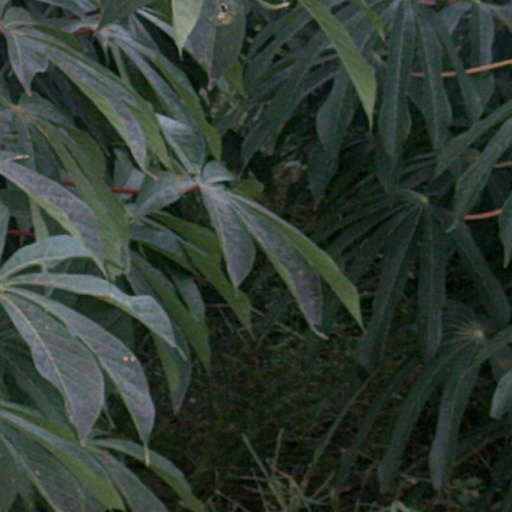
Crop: cassava